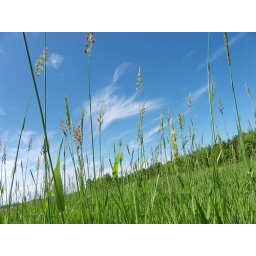
clouds hiding in grass